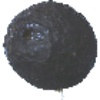
Label: avocado